Aaron McLean

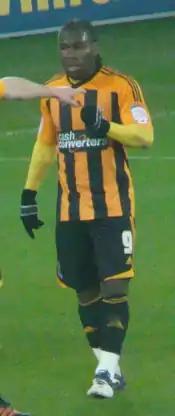
McLean playing for Hull City in 2012

On 30 December 2010, it was confirmed on the official website that McLean would transfer to Hull City at the start of the January 2011 transfer window. He made his debut in the New Year's Day game with Leicester City coming on as a first-half substitute to replace Jamie Devitt.